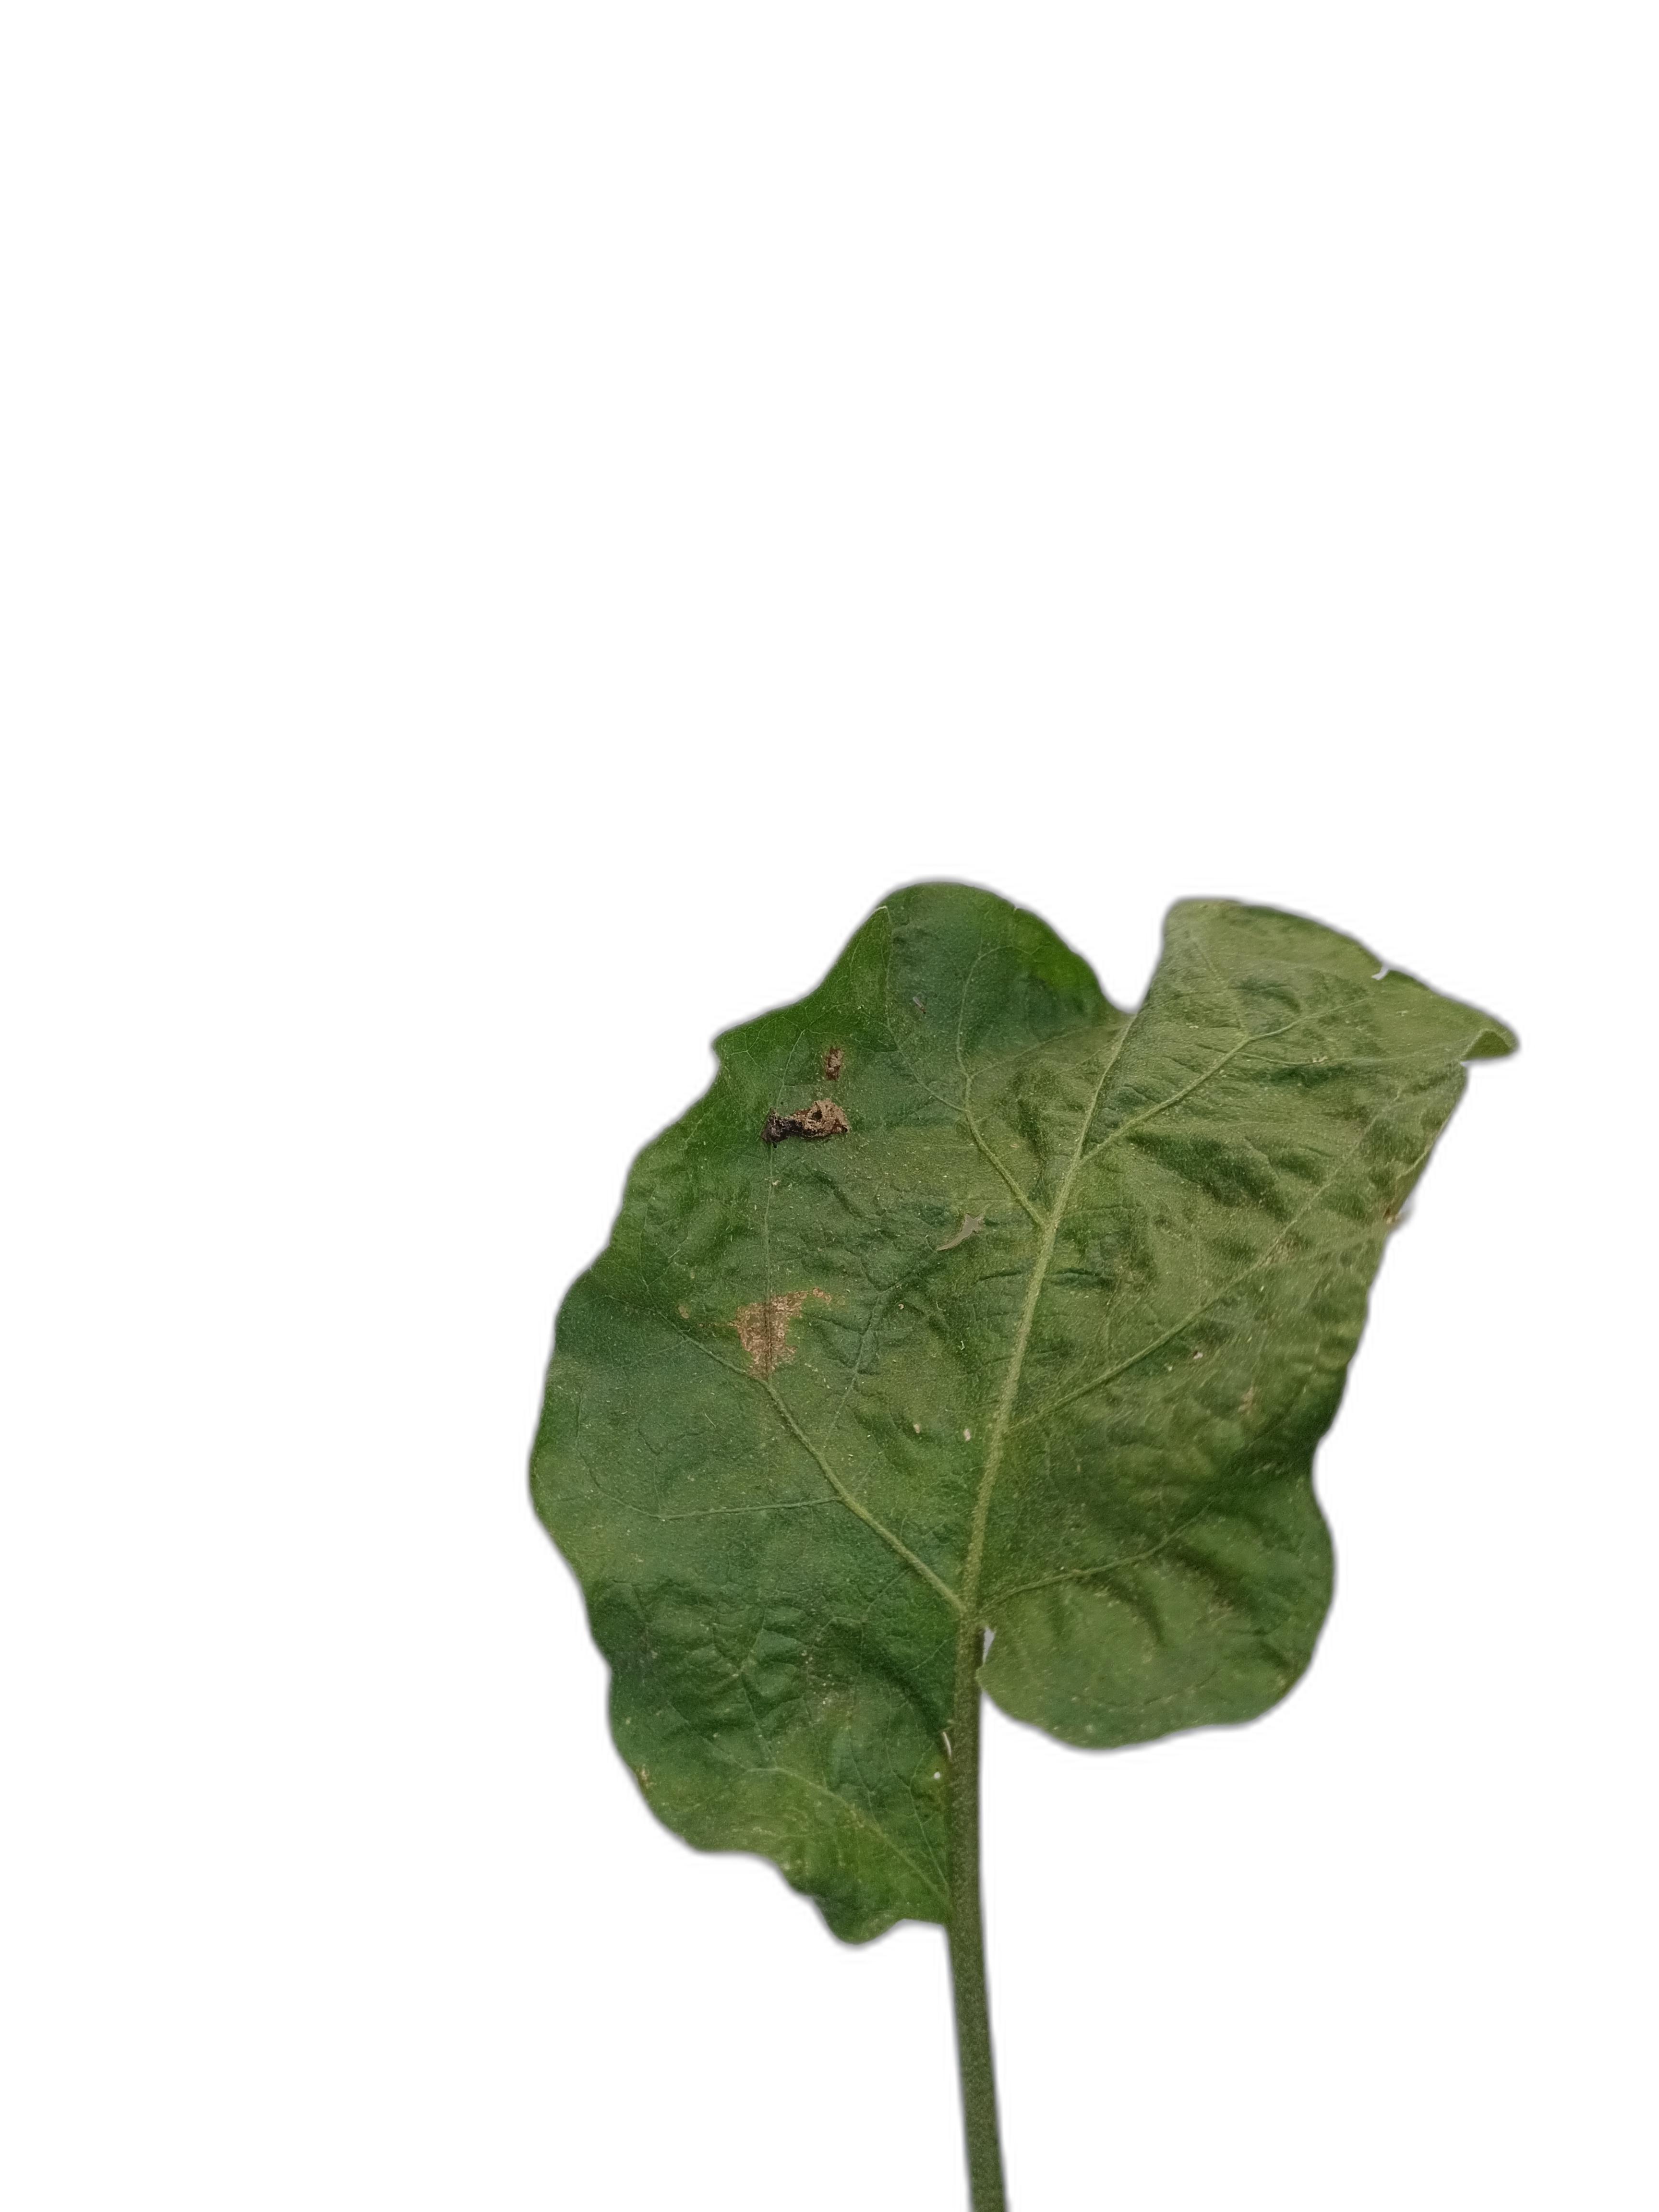
Label: Mosaic Virus Disease